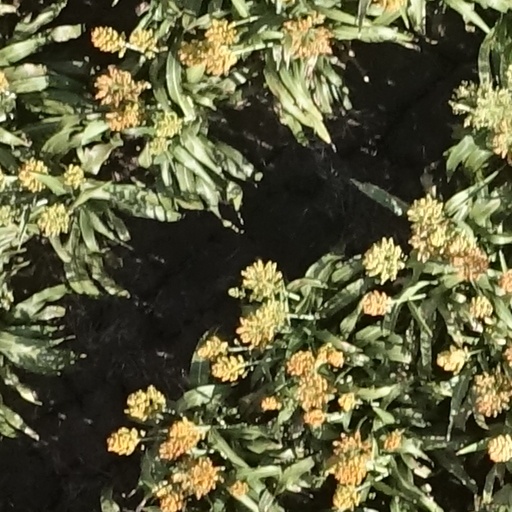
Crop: sorghum